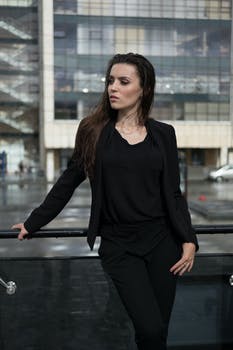
Label: No Watermark